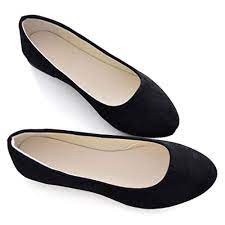
Label: Ballet Flat